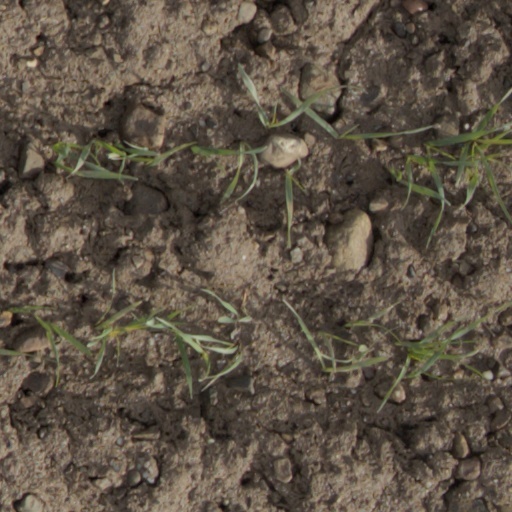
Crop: wheat